Painted Bride Art Center

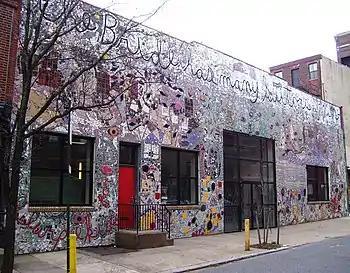
The front of the Painted Bride Art Center, showing "Skin of the Bride," a mosaic by Philadelphia artist Isaiah Zagar which covers the entire building; the text along the top says "The Bride has many suitors, even", a reference to Marcel Duchamp's "The Bride Stripped Bare By Her Bachelors, Even"

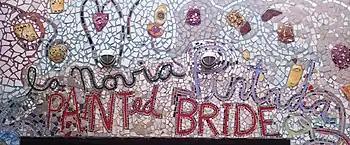
Detail of the mosaic over the main entrance

The Painted Bride Art Center, sometimes referred to informally as The Bride, is a non-profit artist-centered performance space and gallery particularly oriented to presenting the work of local Philadelphia artists, which presents dance, jazz, world, folk and electronic music, visual arts, theatre and performance art, poetry and spoken word performances. The Bride is part of the National Performance Network and is currently located at 5212 Market Street in the West Philadelphia neighborhood of Philadelphia, Pennsylvania.